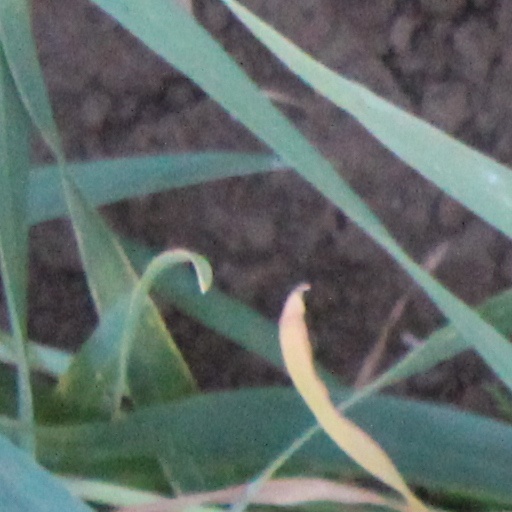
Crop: wheat